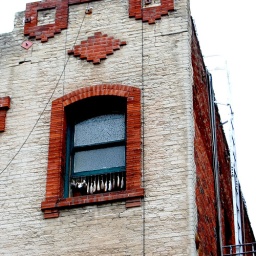
Drying fish in a window